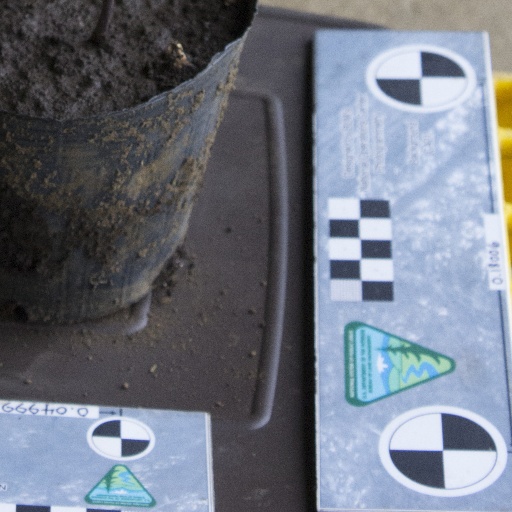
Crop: soybean